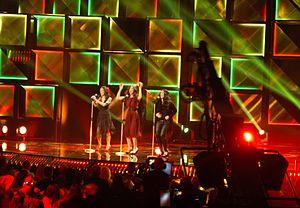
Las Ketchup est un groupe de musique espagnol de pop et de flamenco. Il est composé de quatre sœurs : Lola, Pilar, Lucía et Rocío Muñoz de Cordoue en Andalousie.